Flunitrazepam

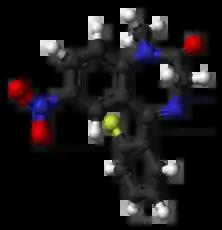

Flunitrazepam, sold under the brand name Rohypnol among others, is a benzodiazepine used to treat severe insomnia and assist with anesthesia. As with other hypnotics, flunitrazepam has been advised to be prescribed only for short-term use or by those with chronic insomnia on an occasional basis.